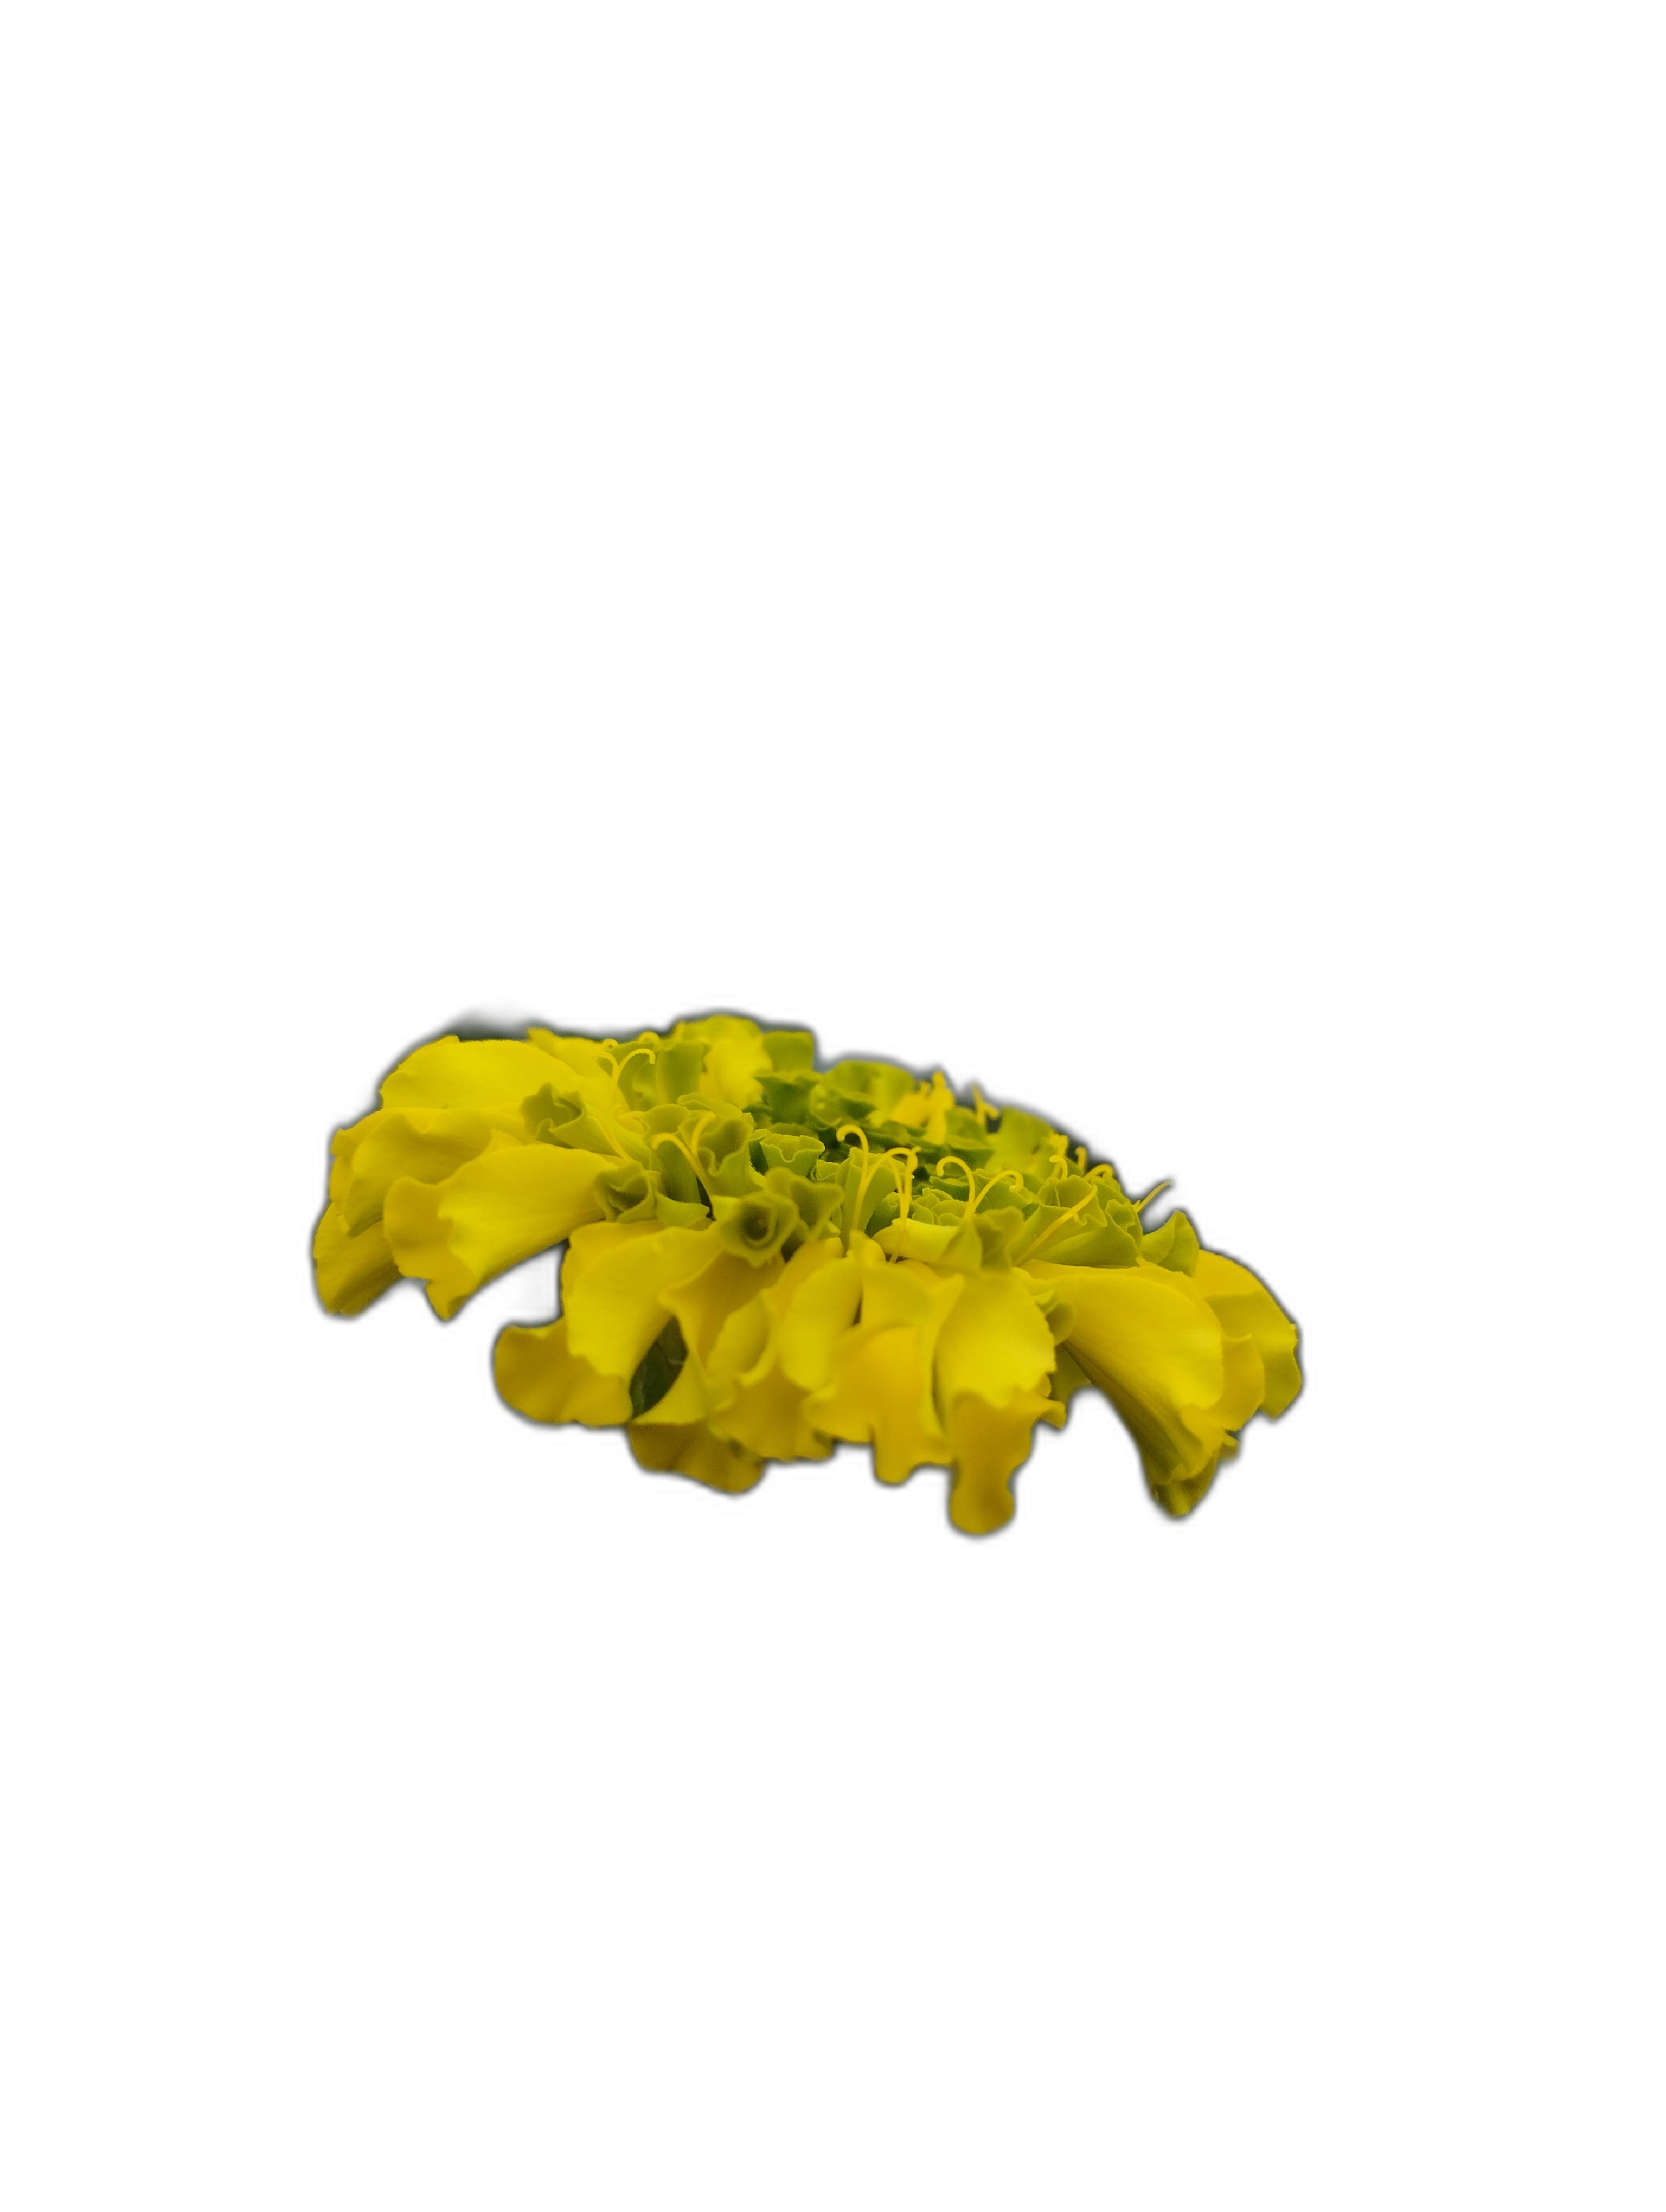
Label: Marigold